Guendalina (film)

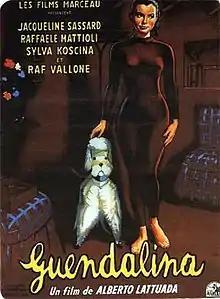
Film poster

Guendalina is a 1957 Italian comedy film directed by Alberto Lattuada. It was entered into the 1957 Cannes Film Festival.